Ada Navarrete

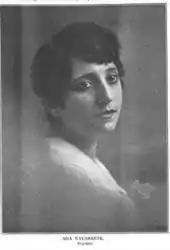
Ada Navarrete, from a 1917 publication

Ada Navarrete (Mérida, Yucatán, July 20, 1890 — Mexico City, August 13, 1967), also seen as Ada Navarrete Tappan and Ada Navarrete de Carrasco, was a soprano opera singer from Yucatán, Mexico.